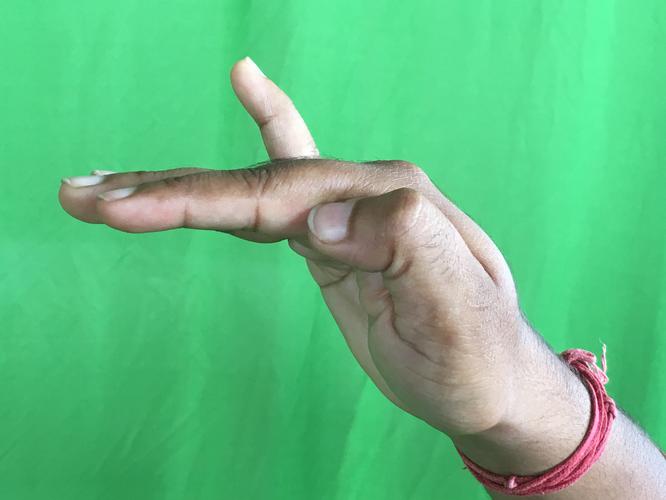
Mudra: Hamsapaksha
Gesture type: double_hand